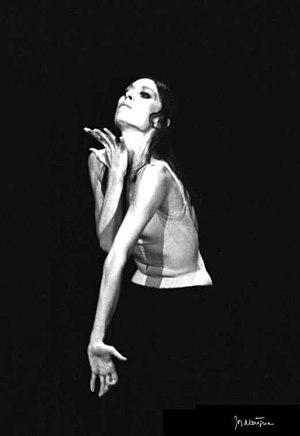
Maïa Mikhaïlovna Plissetskaïa, née à Moscou le 20 novembre 1925 et morte le 2 mai 2015 à Munich, est une danseuse russe, considérée comme l'une des plus grandes ballerines et surnommée la « Diva de la danse ». Elle est faite prima ballerina assoluta du Bolchoï en 1962. Éternelle prima ballerina assoluta, Maïa PlissetskaÎa reste unique par la hauteur de ses sauts, la fluidité de ses bras et la longévité de sa carrière. Unique, également car, comme Maria Callas, autre diva assoluta, sa danse, pleine d'intelligence, allie la technique la plus époustouflante à l'expression la plus dramatique.